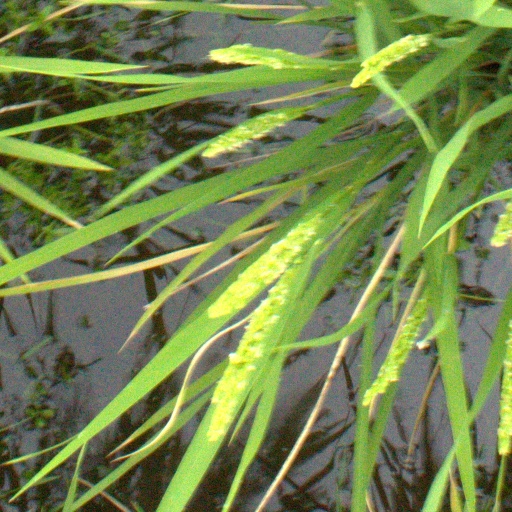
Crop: rice